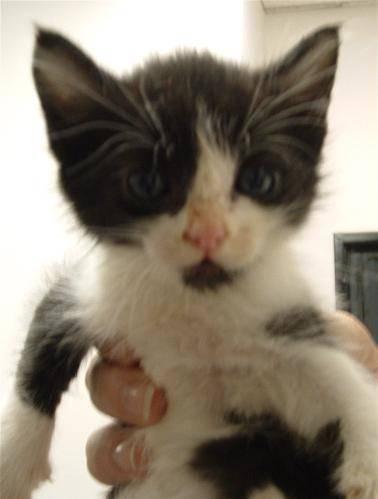
cat